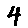
Label: 4